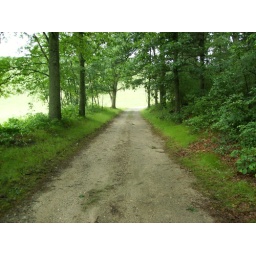
This service road is below the Windsor Dam and provides Access to the Swift River intake bridge